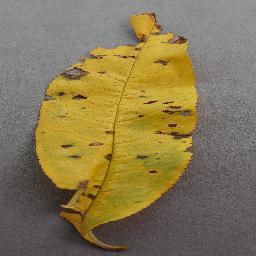
Label: Peach___Bacterial_spot